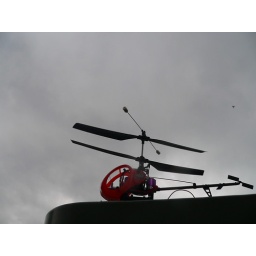
black clouds in the back round